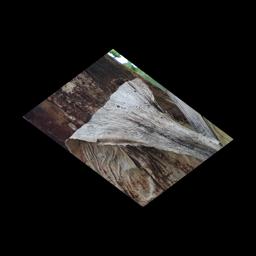
Label: PSEUDOSTEM WEEVIL